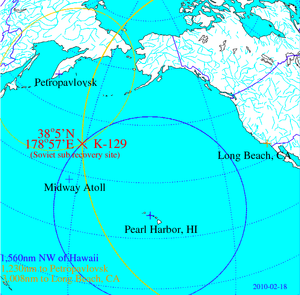
Le projet Azorian, mieux connu sous le nom de projet Jennifer, était le nom de code d'un projet de la Central Intelligence Agency visant à récupérer l'épave d'un sous-marin de la Marine soviétique, le K-129, qui avait coulé dans l'océan Pacifique en 1968. Le Glomar Explorer, un navire conçu spécialement pour cette opération et mis en œuvre par les entreprises du milliardaire Howard Hughes, devait hisser l'épave depuis les fonds marins pour en récupérer, au profit des États-Unis, des données et des technologies soviétiques. Ce fut l'une des opérations les plus complexes et secrètes menées durant la guerre froide.
Le K-129 est un sous-marin lanceur d'engins soviétique du Projet 629A à propulsion diesel-électrique. Il faisait partie de la flotte soviétique du Pacifique, l'un des 6 sous-marins du Projet 629 attaché au 15ᵉ escadron sous-marin basé à Rybatchi au Kamtchatka.